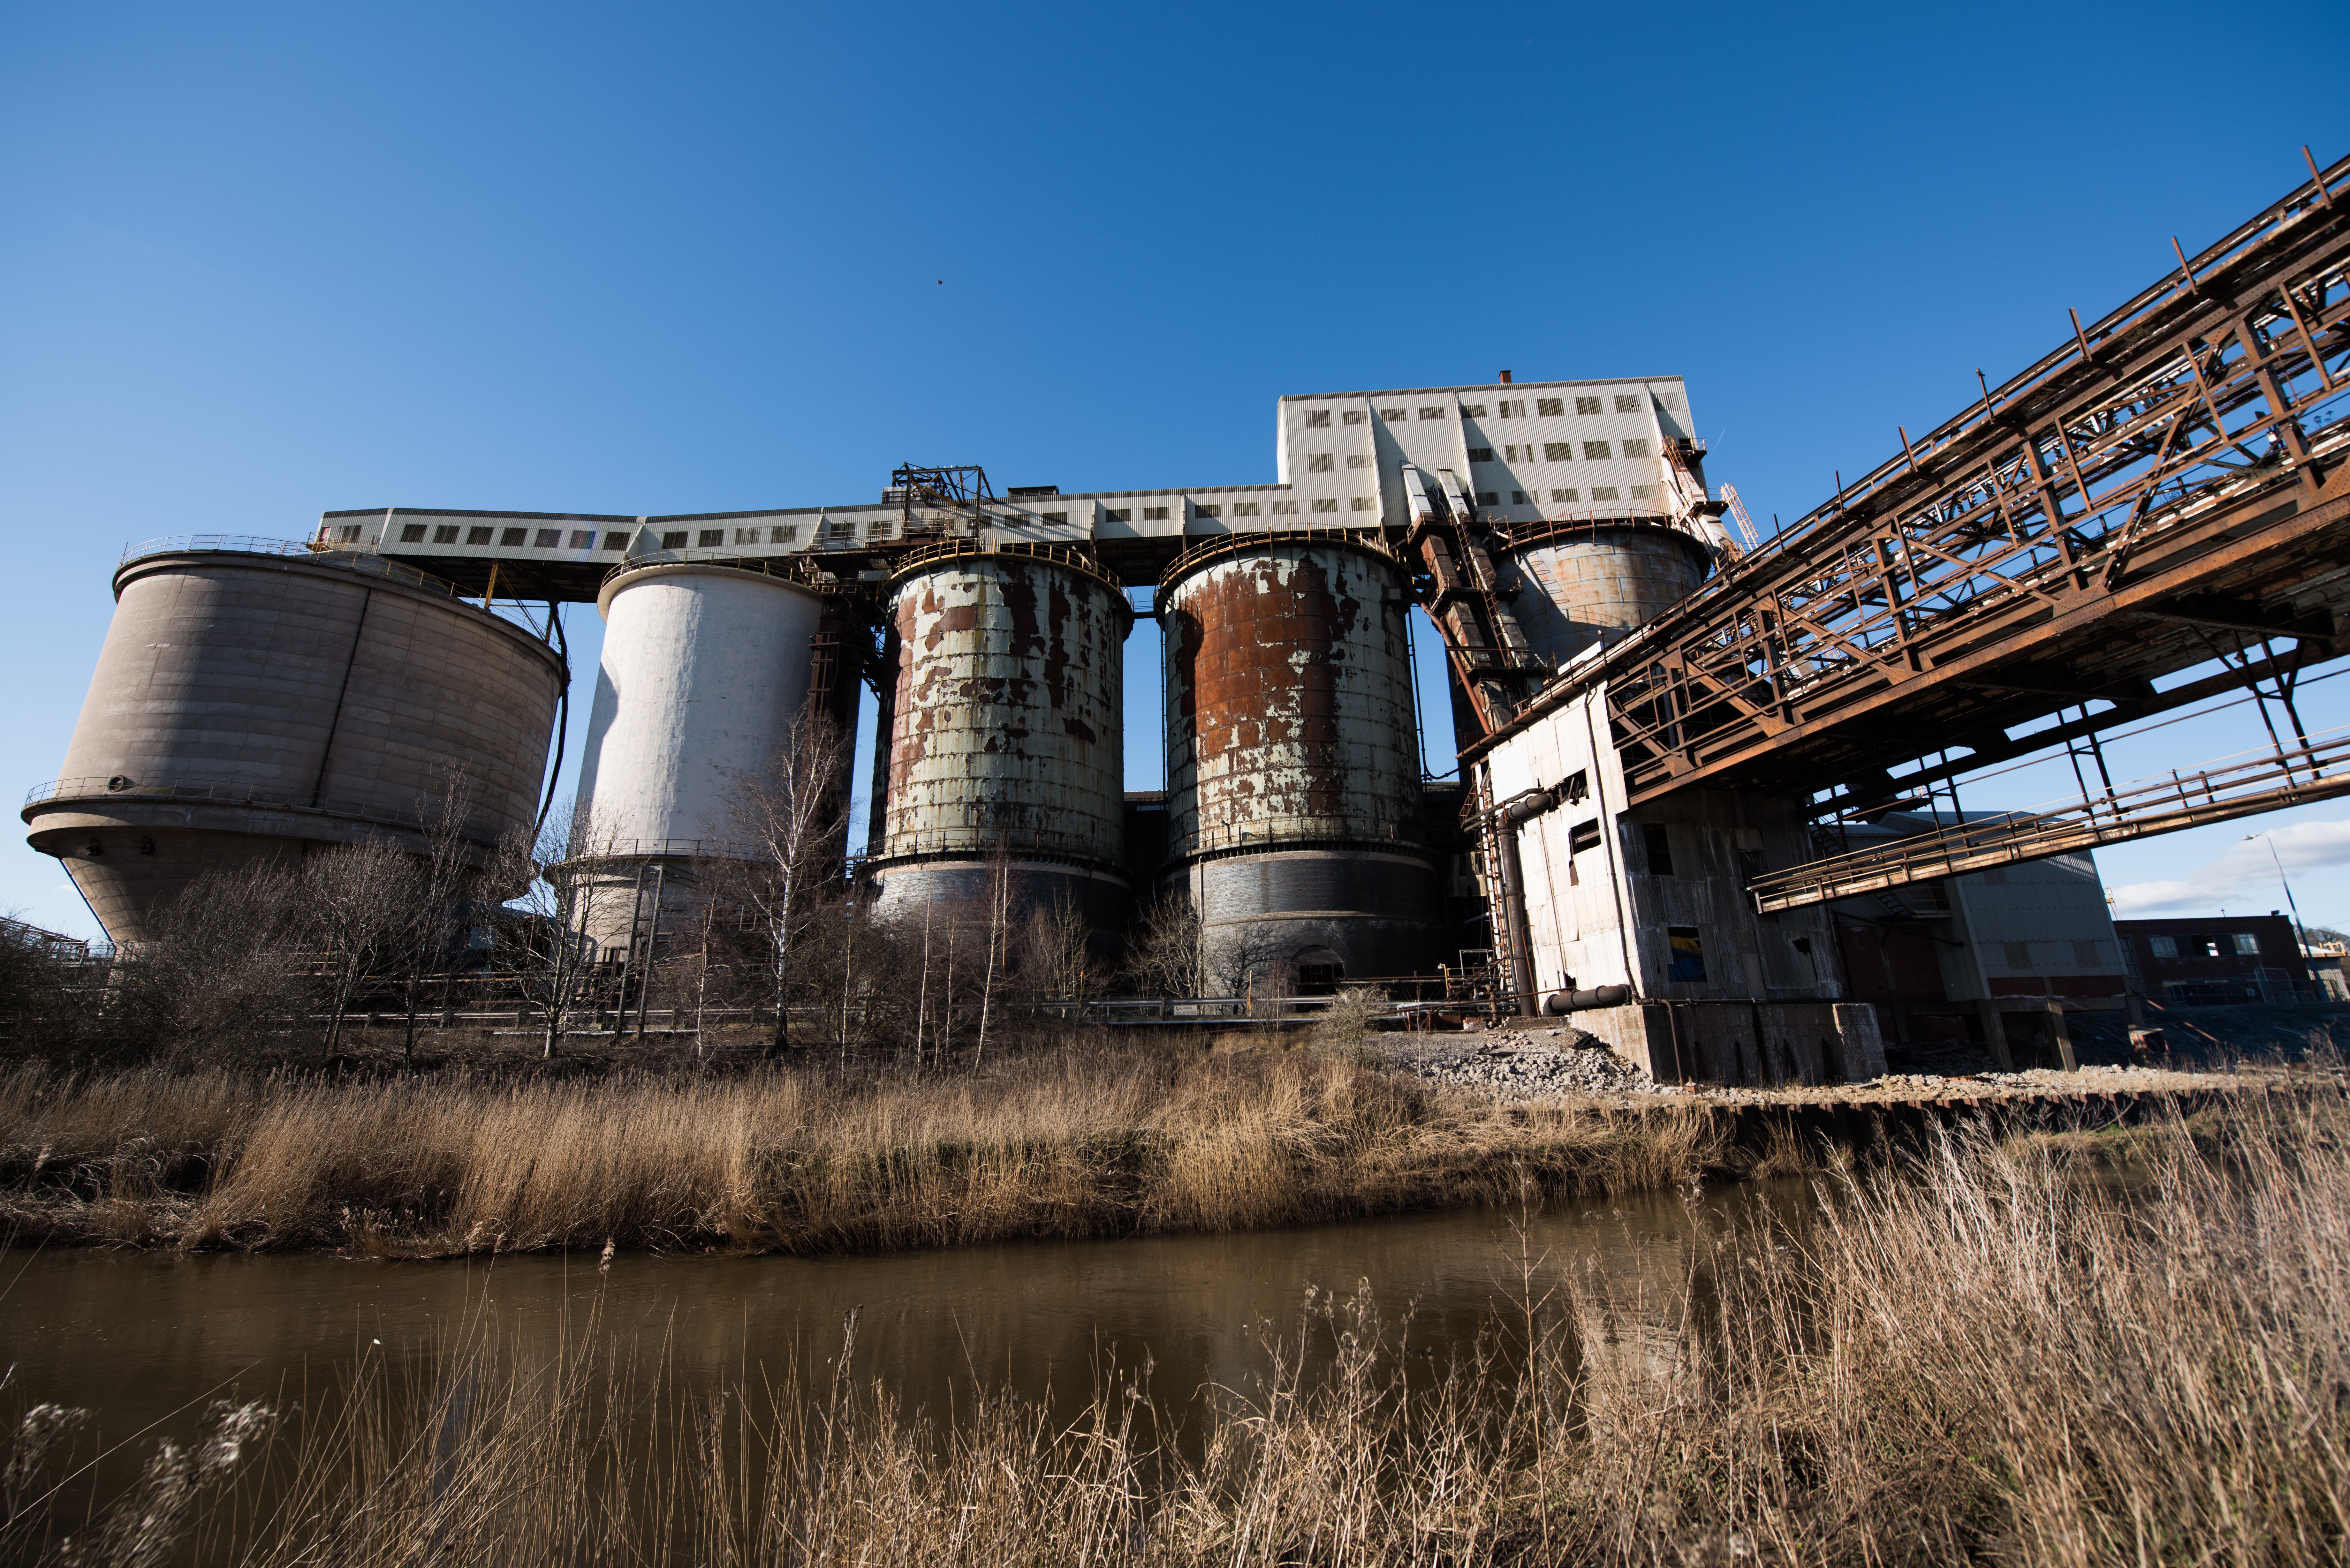
water, structure, plant, bridge, building, transport, reflection, landmark, industrial, industry, waterway, storage, pipe, toxic, production, heavy, pollution, facility, chemical, urban area